Estonian vernacular architecture

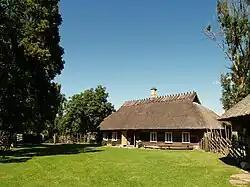
Mihkli Farm Museum in Viki village.

Village styles varied according to geographical regions, each having its own characteristic features. In the flat plains of northern Estonia and Saaremaa are seen the oldest forms of village where farms are assembled in compact clusters, with denser clusters found to the north west. In hilly country of southern Estonia, a more dispersed type of village was found. In the east, on the coast of Lake Peipus and the eastern part of Setumaa, the classical street type village was predominant, while row type villages can be found all over the country.